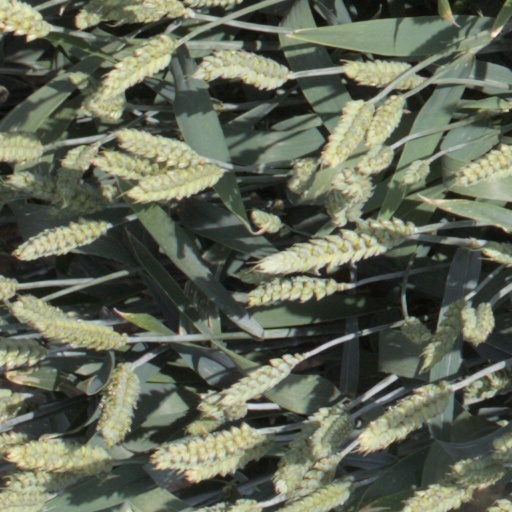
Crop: wheat